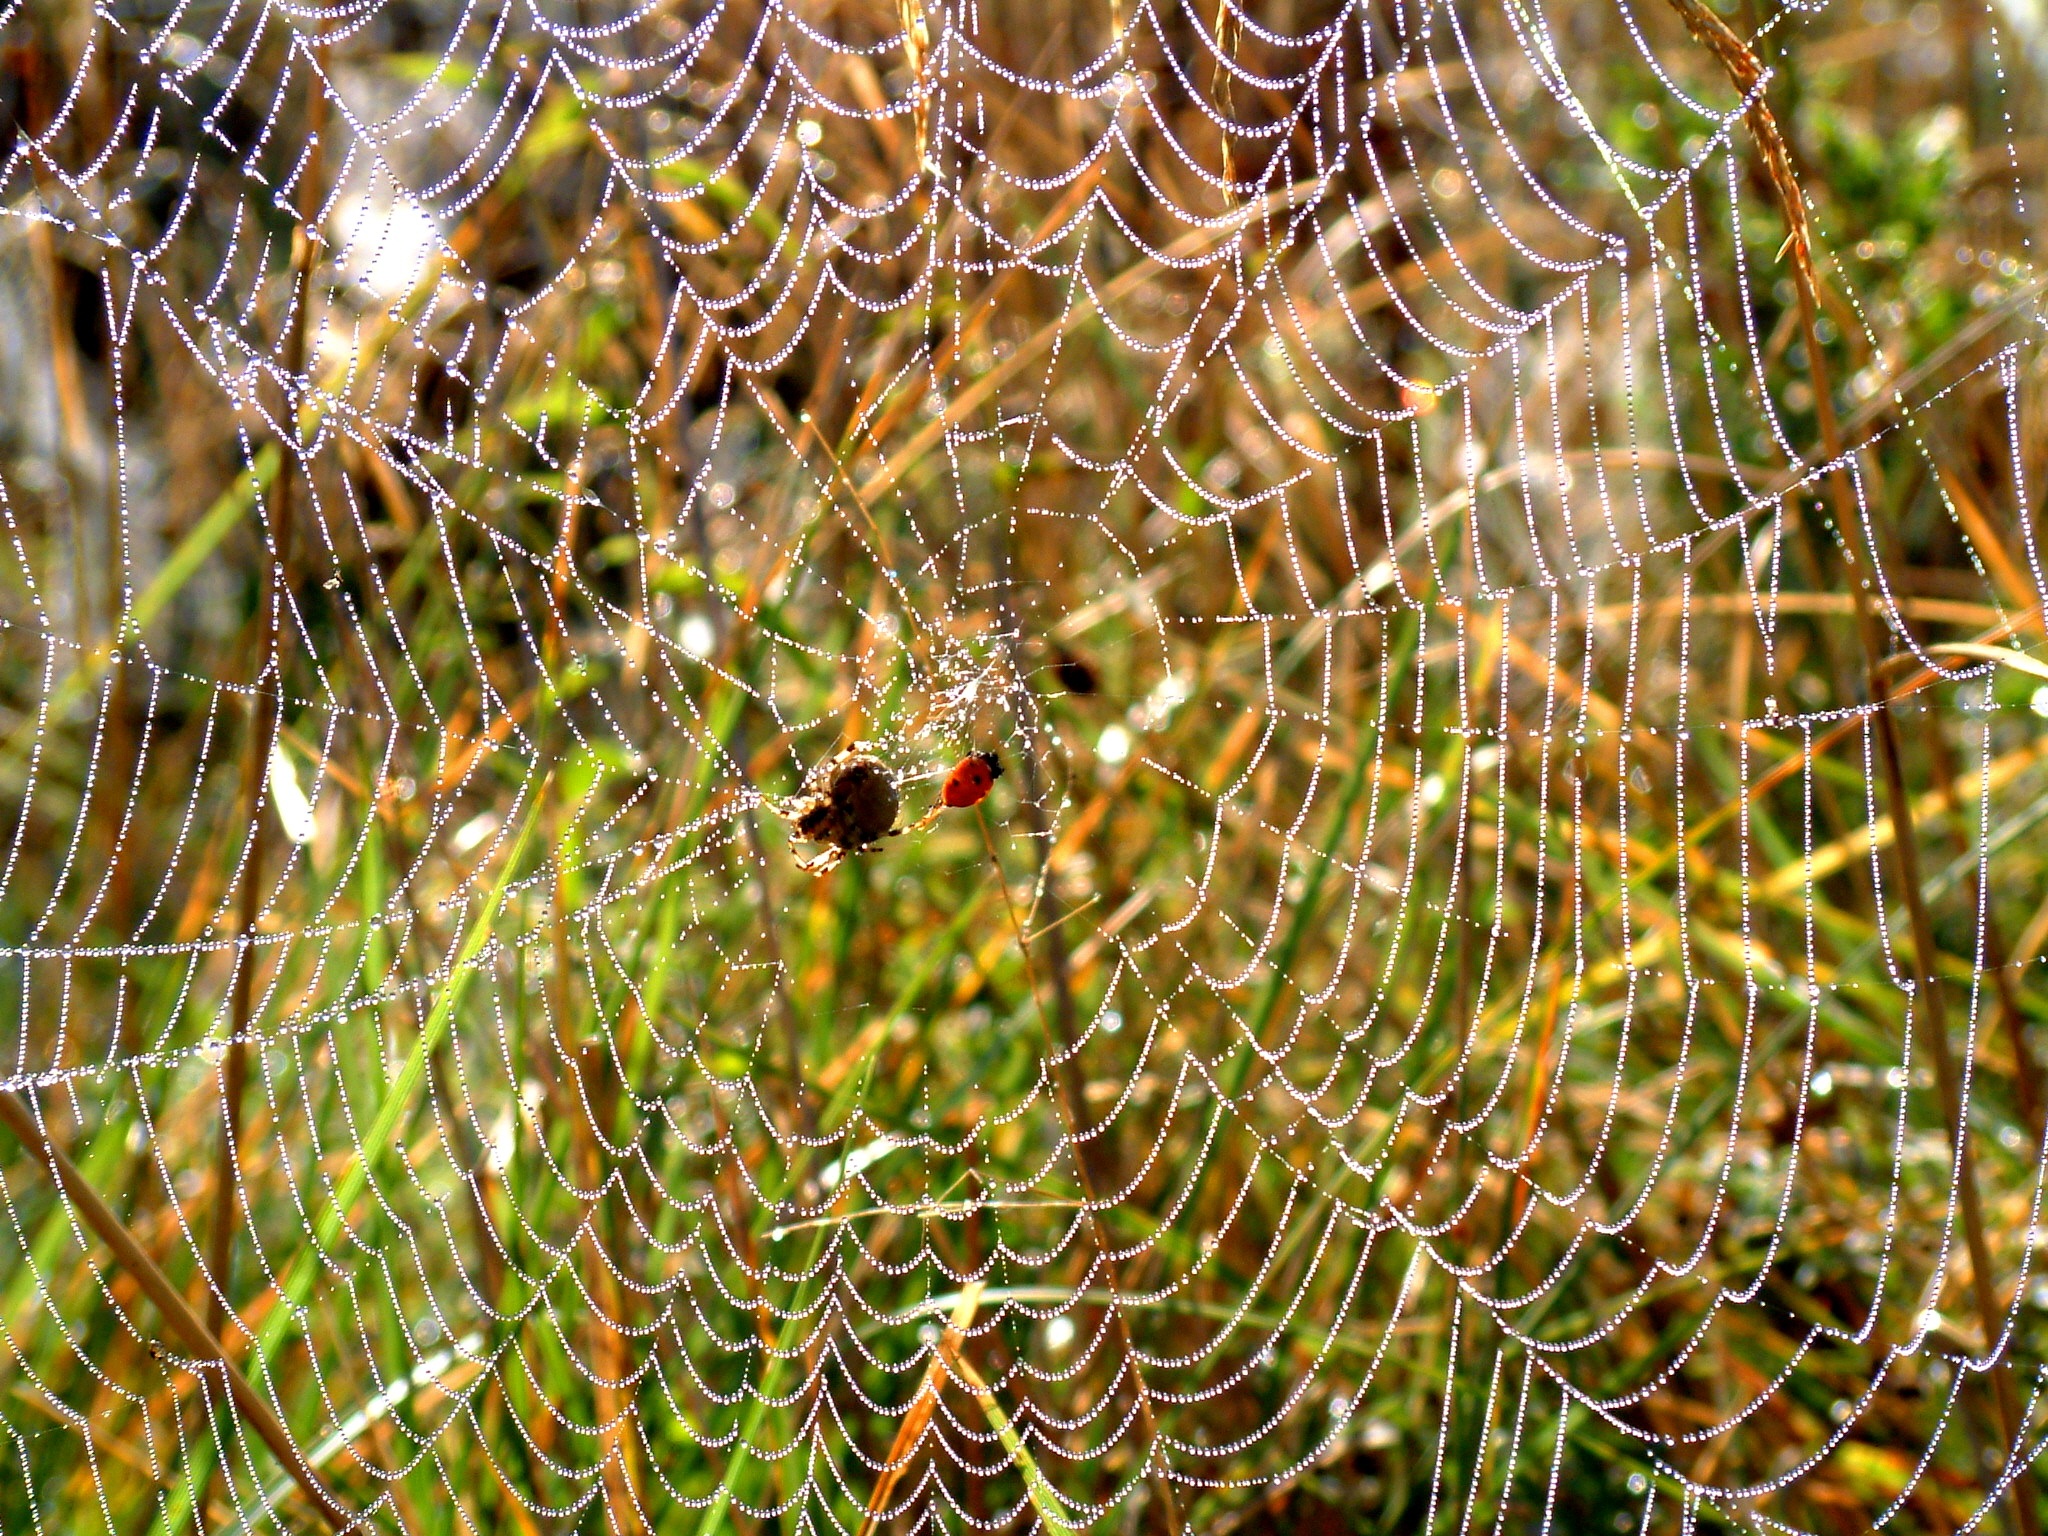
nature, branch, dew, morning, leaf, flower, spiderweb, web, fauna, material, invertebrate, spider web, spider, arachnid, moisture, macro photography, arthropod, araneus, orb weaver spider